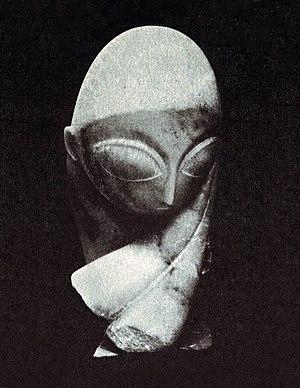
Amedeo Clemente Modigliani, né le 12 juillet 1884 à Livourne et mort le 24 janvier 1920 à Paris, est un peintre et sculpteur italien rattaché à l'École de Paris.